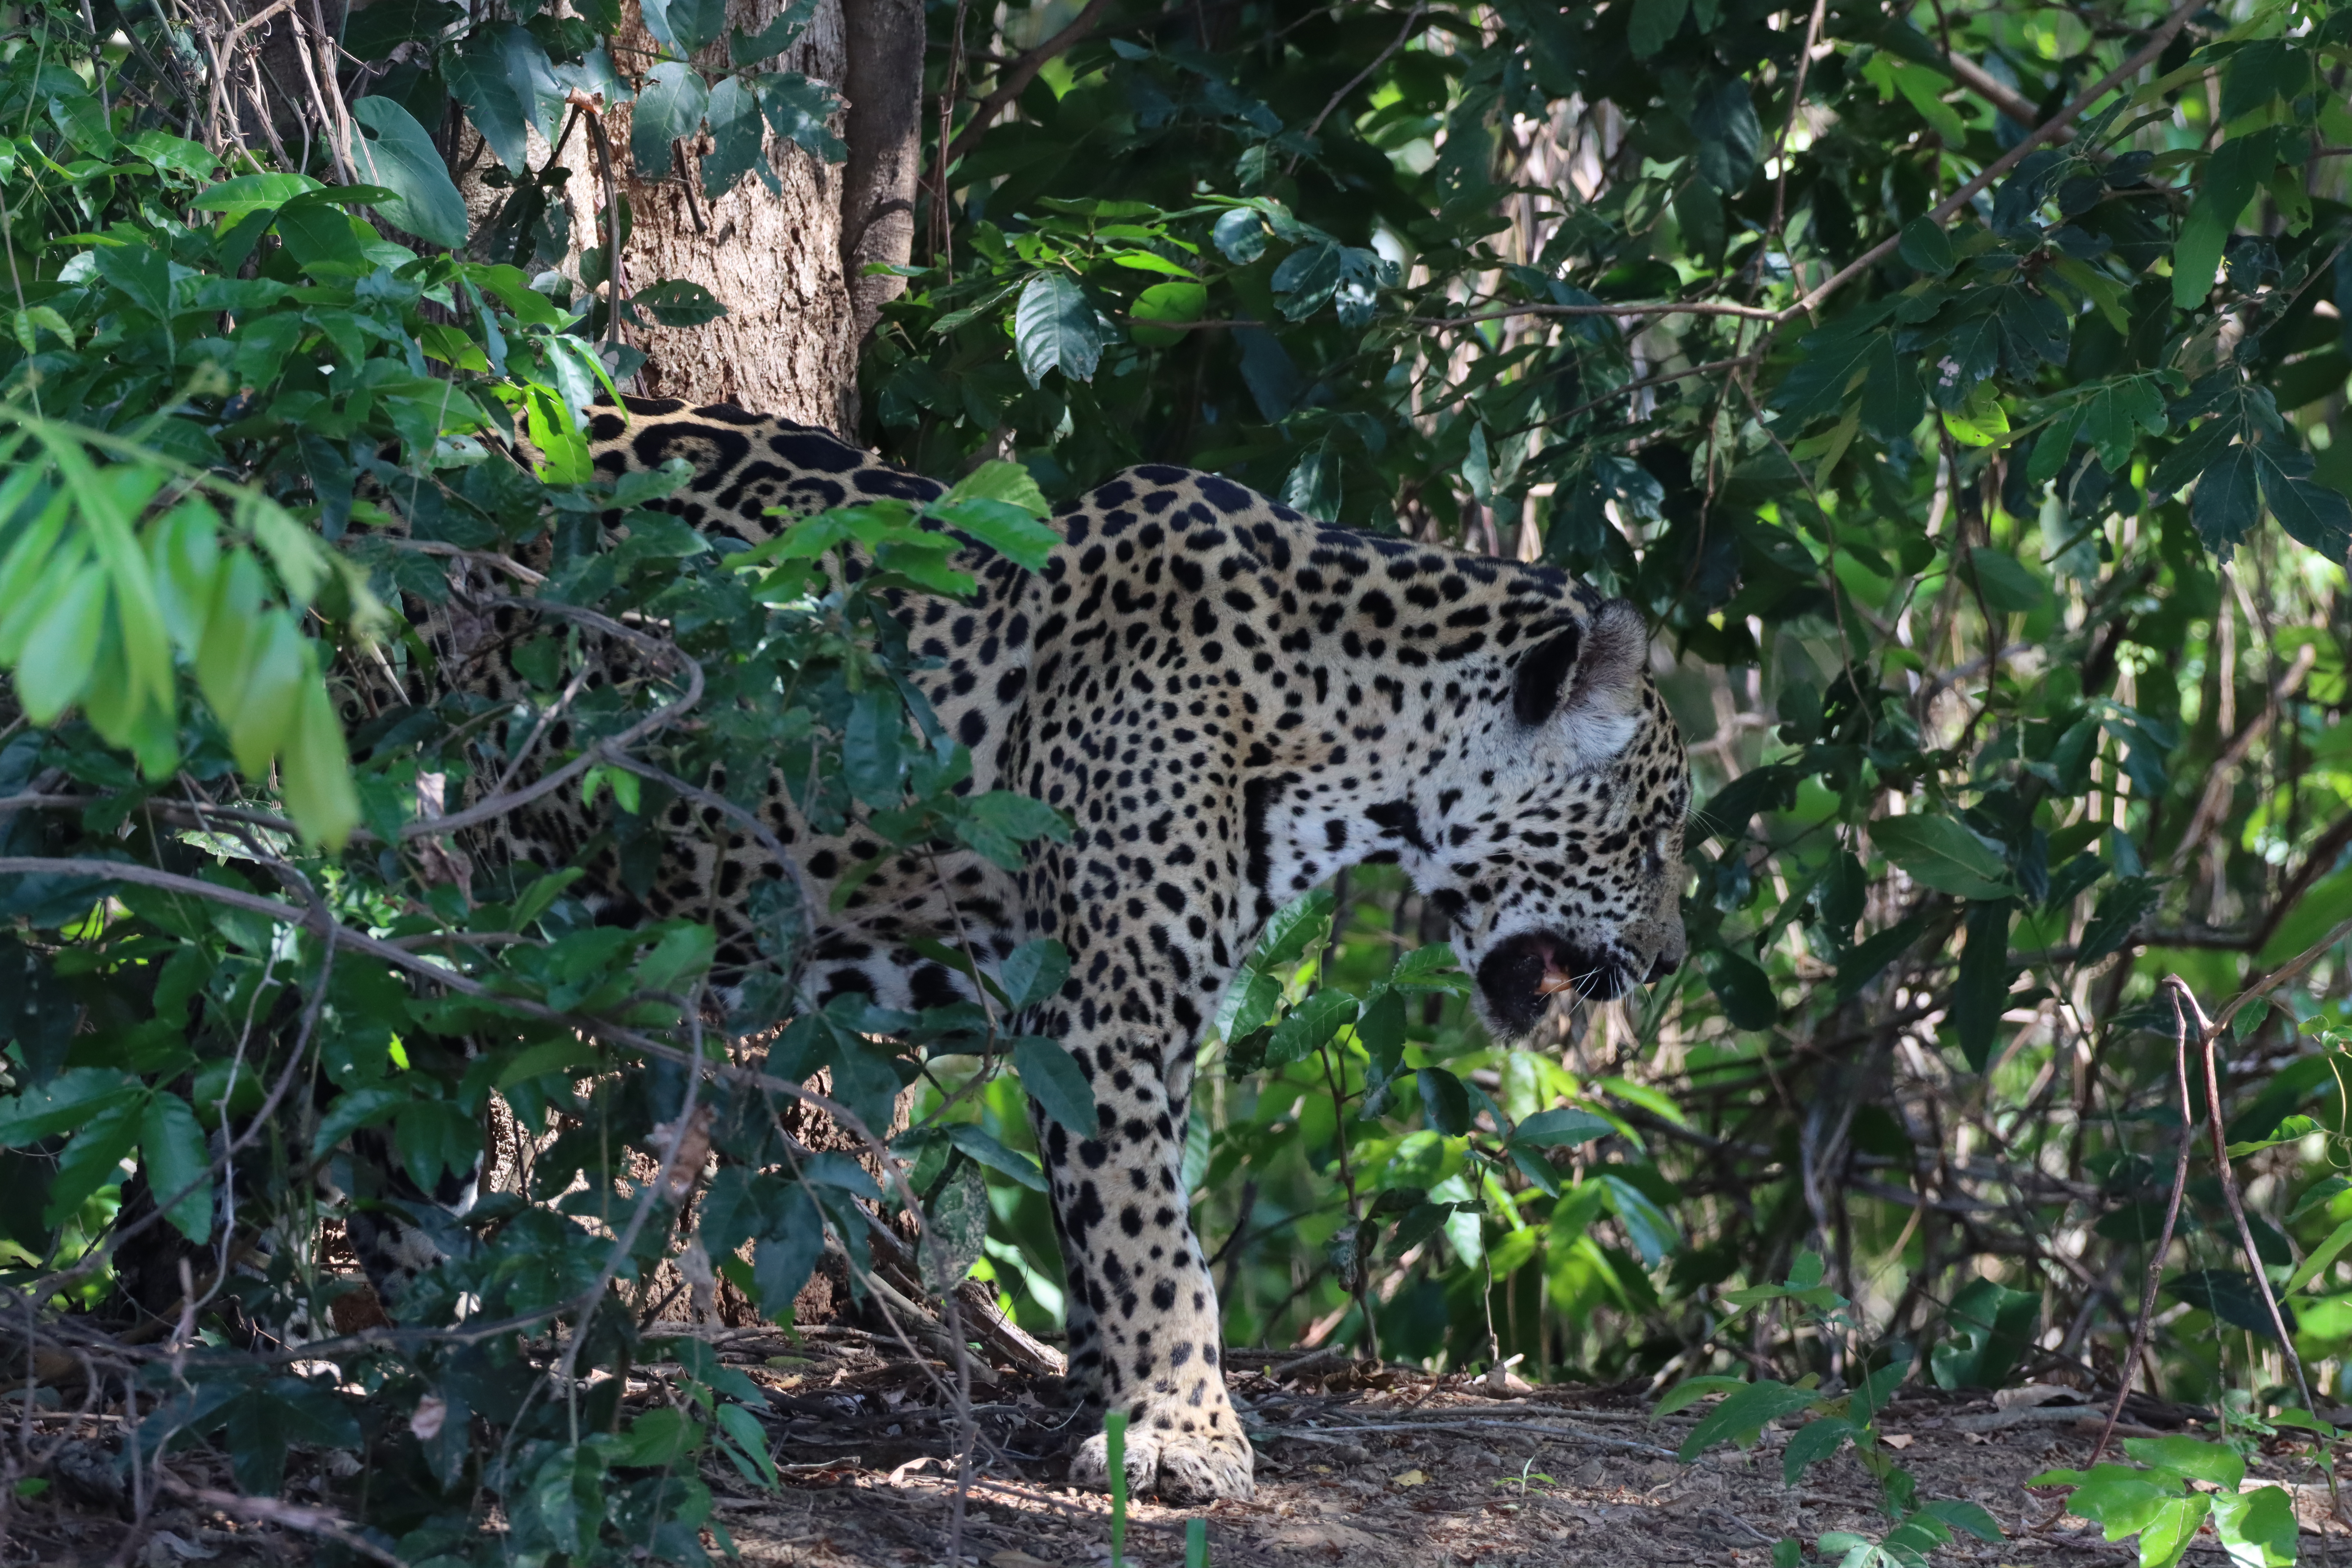
Jaguar: Katniss